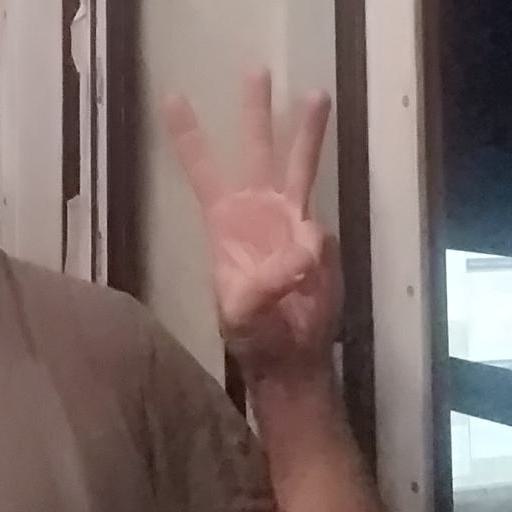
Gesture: three